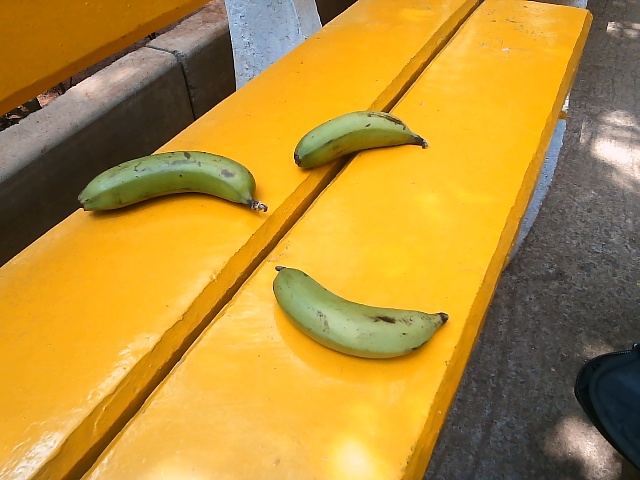
Label: Raw_Banana